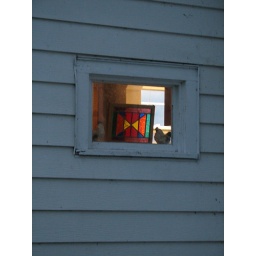
Stained glass piece in our kitchen window